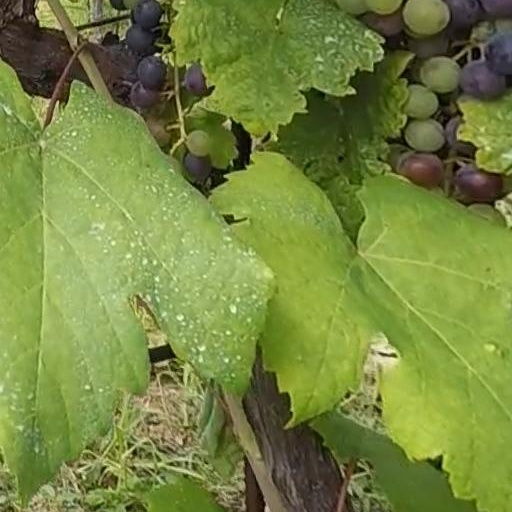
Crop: grape